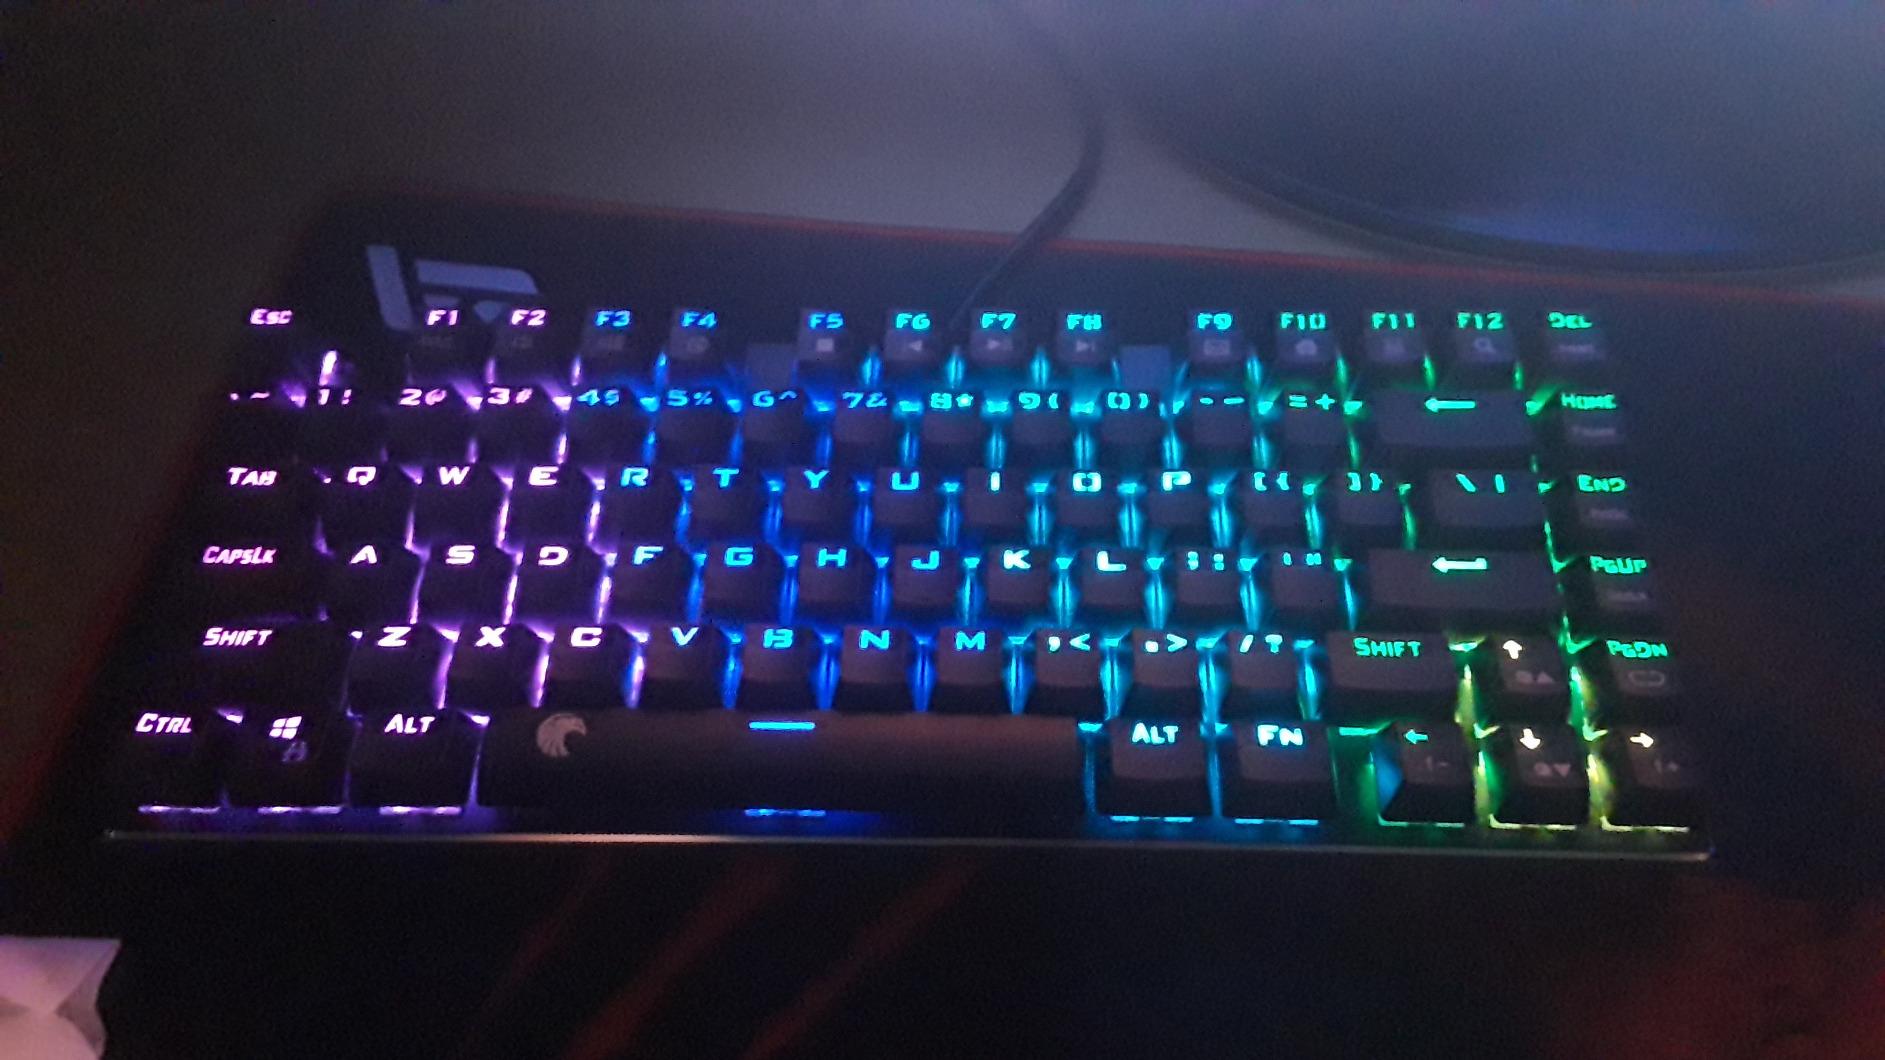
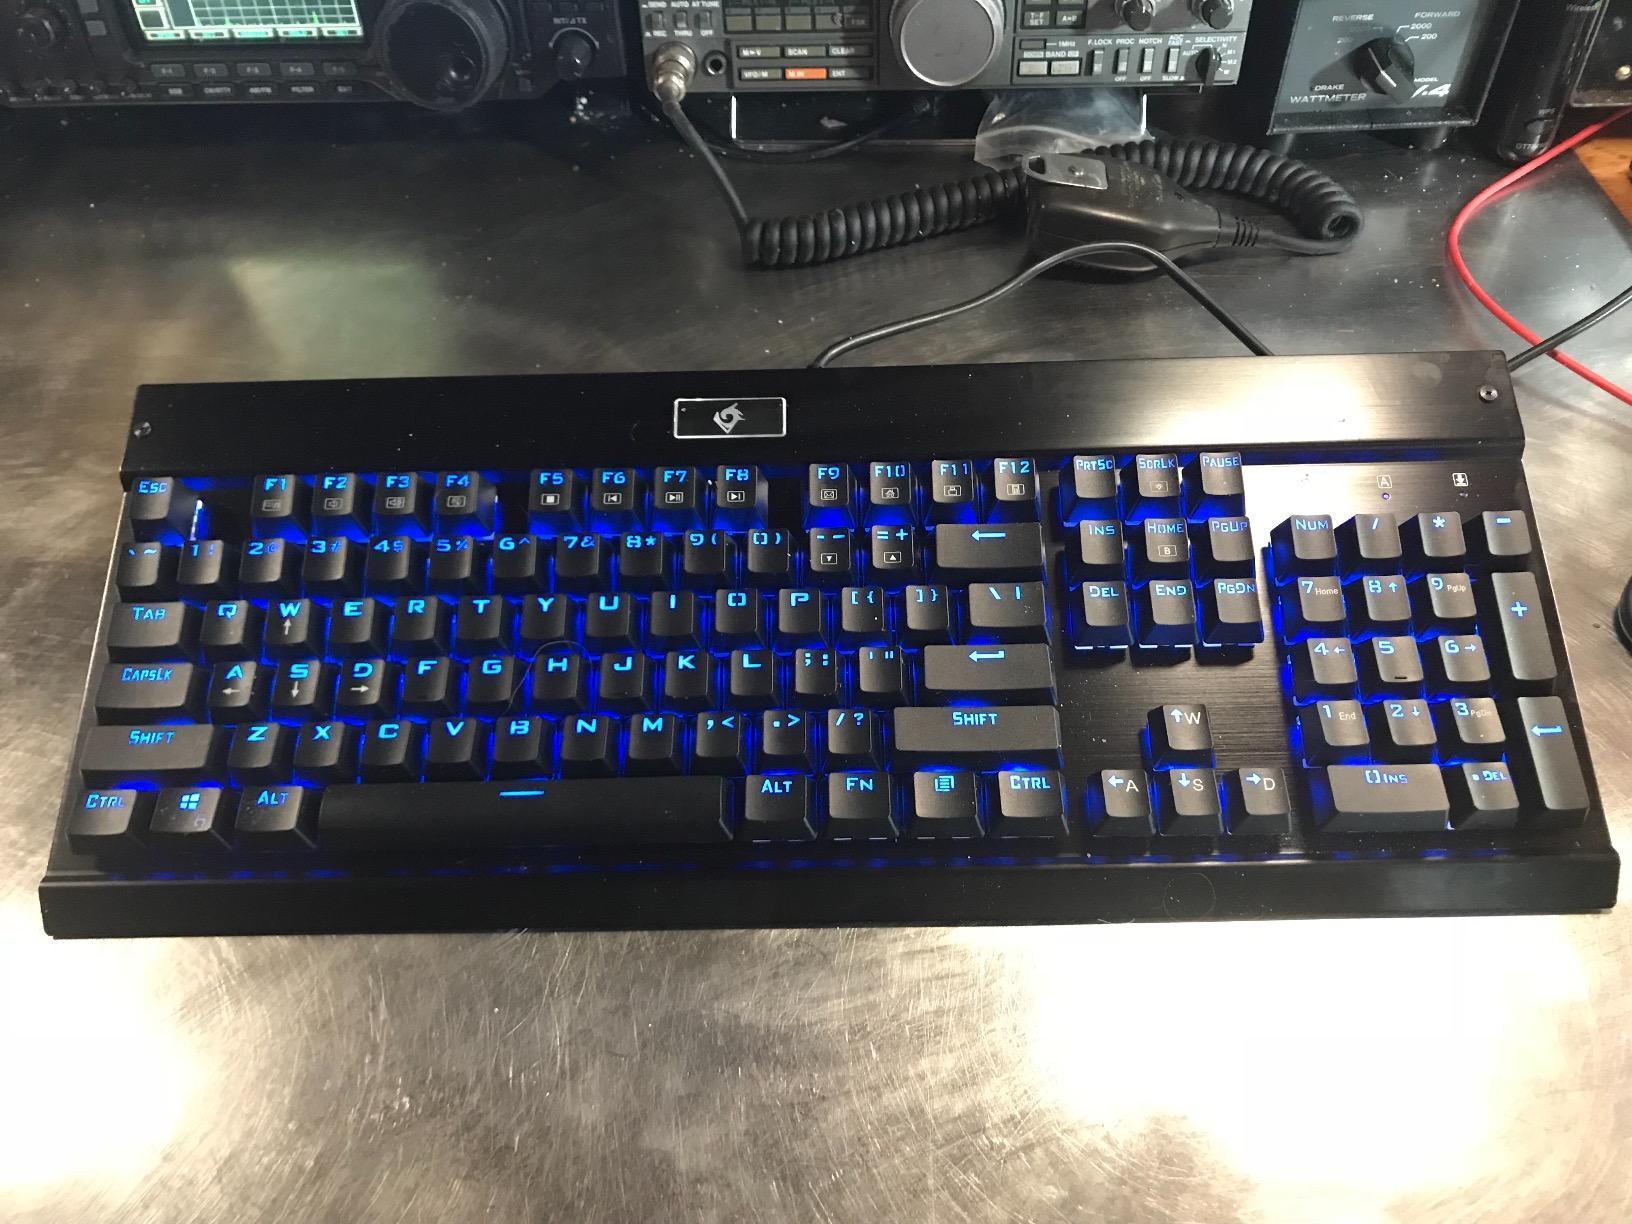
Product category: keyboard
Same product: no